Henry Morton Stanley

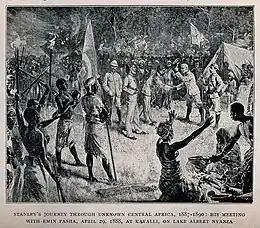
Stanley's meeting with Emin Pasha in 1888

In 1886, Stanley led the Emin Pasha Relief Expedition to "rescue" Emin Pasha, the governor of Equatoria in the southern Sudan, who was threatened by Mahdist forces. King Leopold II demanded that Stanley take the longer route via the Congo River, hoping to acquire more territory and perhaps even Equatoria. After immense hardships and great loss of life, Stanley met Emin in 1888, mapped the Ruwenzori Range and Lake Edward, and emerged from the interior with Emin and his surviving followers at the end of 1890. Despite its success, this expedition tarnished Stanley's name because of the conduct of the other Europeans on the expedition. Army Major Edmund Musgrave Barttelot was killed by an African porter after behaving with extreme cruelty. James Sligo Jameson, heir to Irish whiskey manufacturer Jameson's, allegedly bought a 10-year-old girl and offered her to cannibals to document and sketch how she was cooked and eaten. Stanley found out only when Jameson had died of fever.